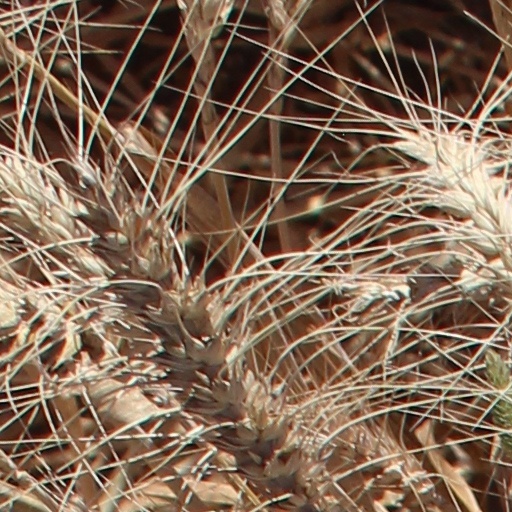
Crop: wheat